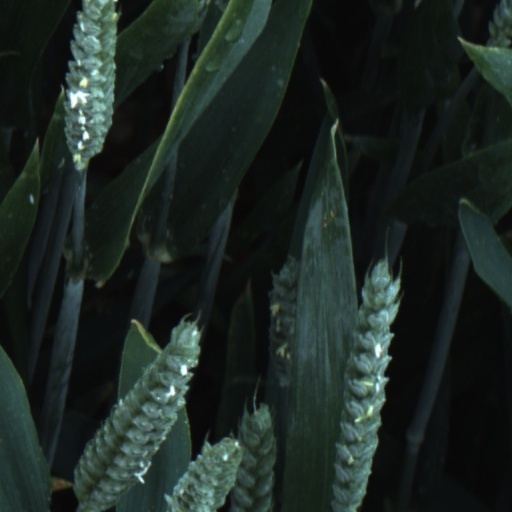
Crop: wheat